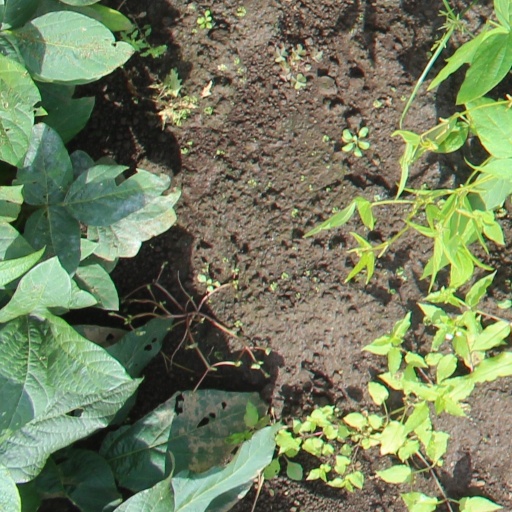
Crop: soybean